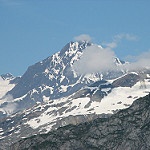
Label: glacier